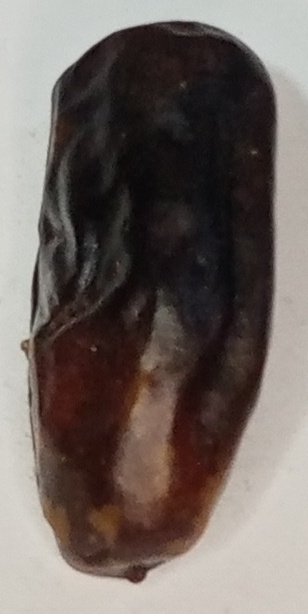
Variety: gajar
Size: small
Grade: grade-1